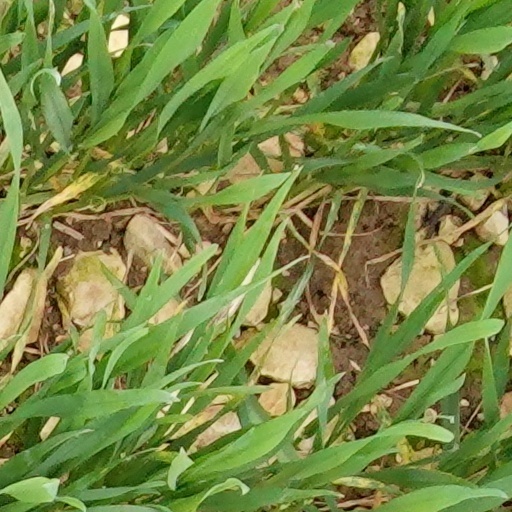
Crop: wheat